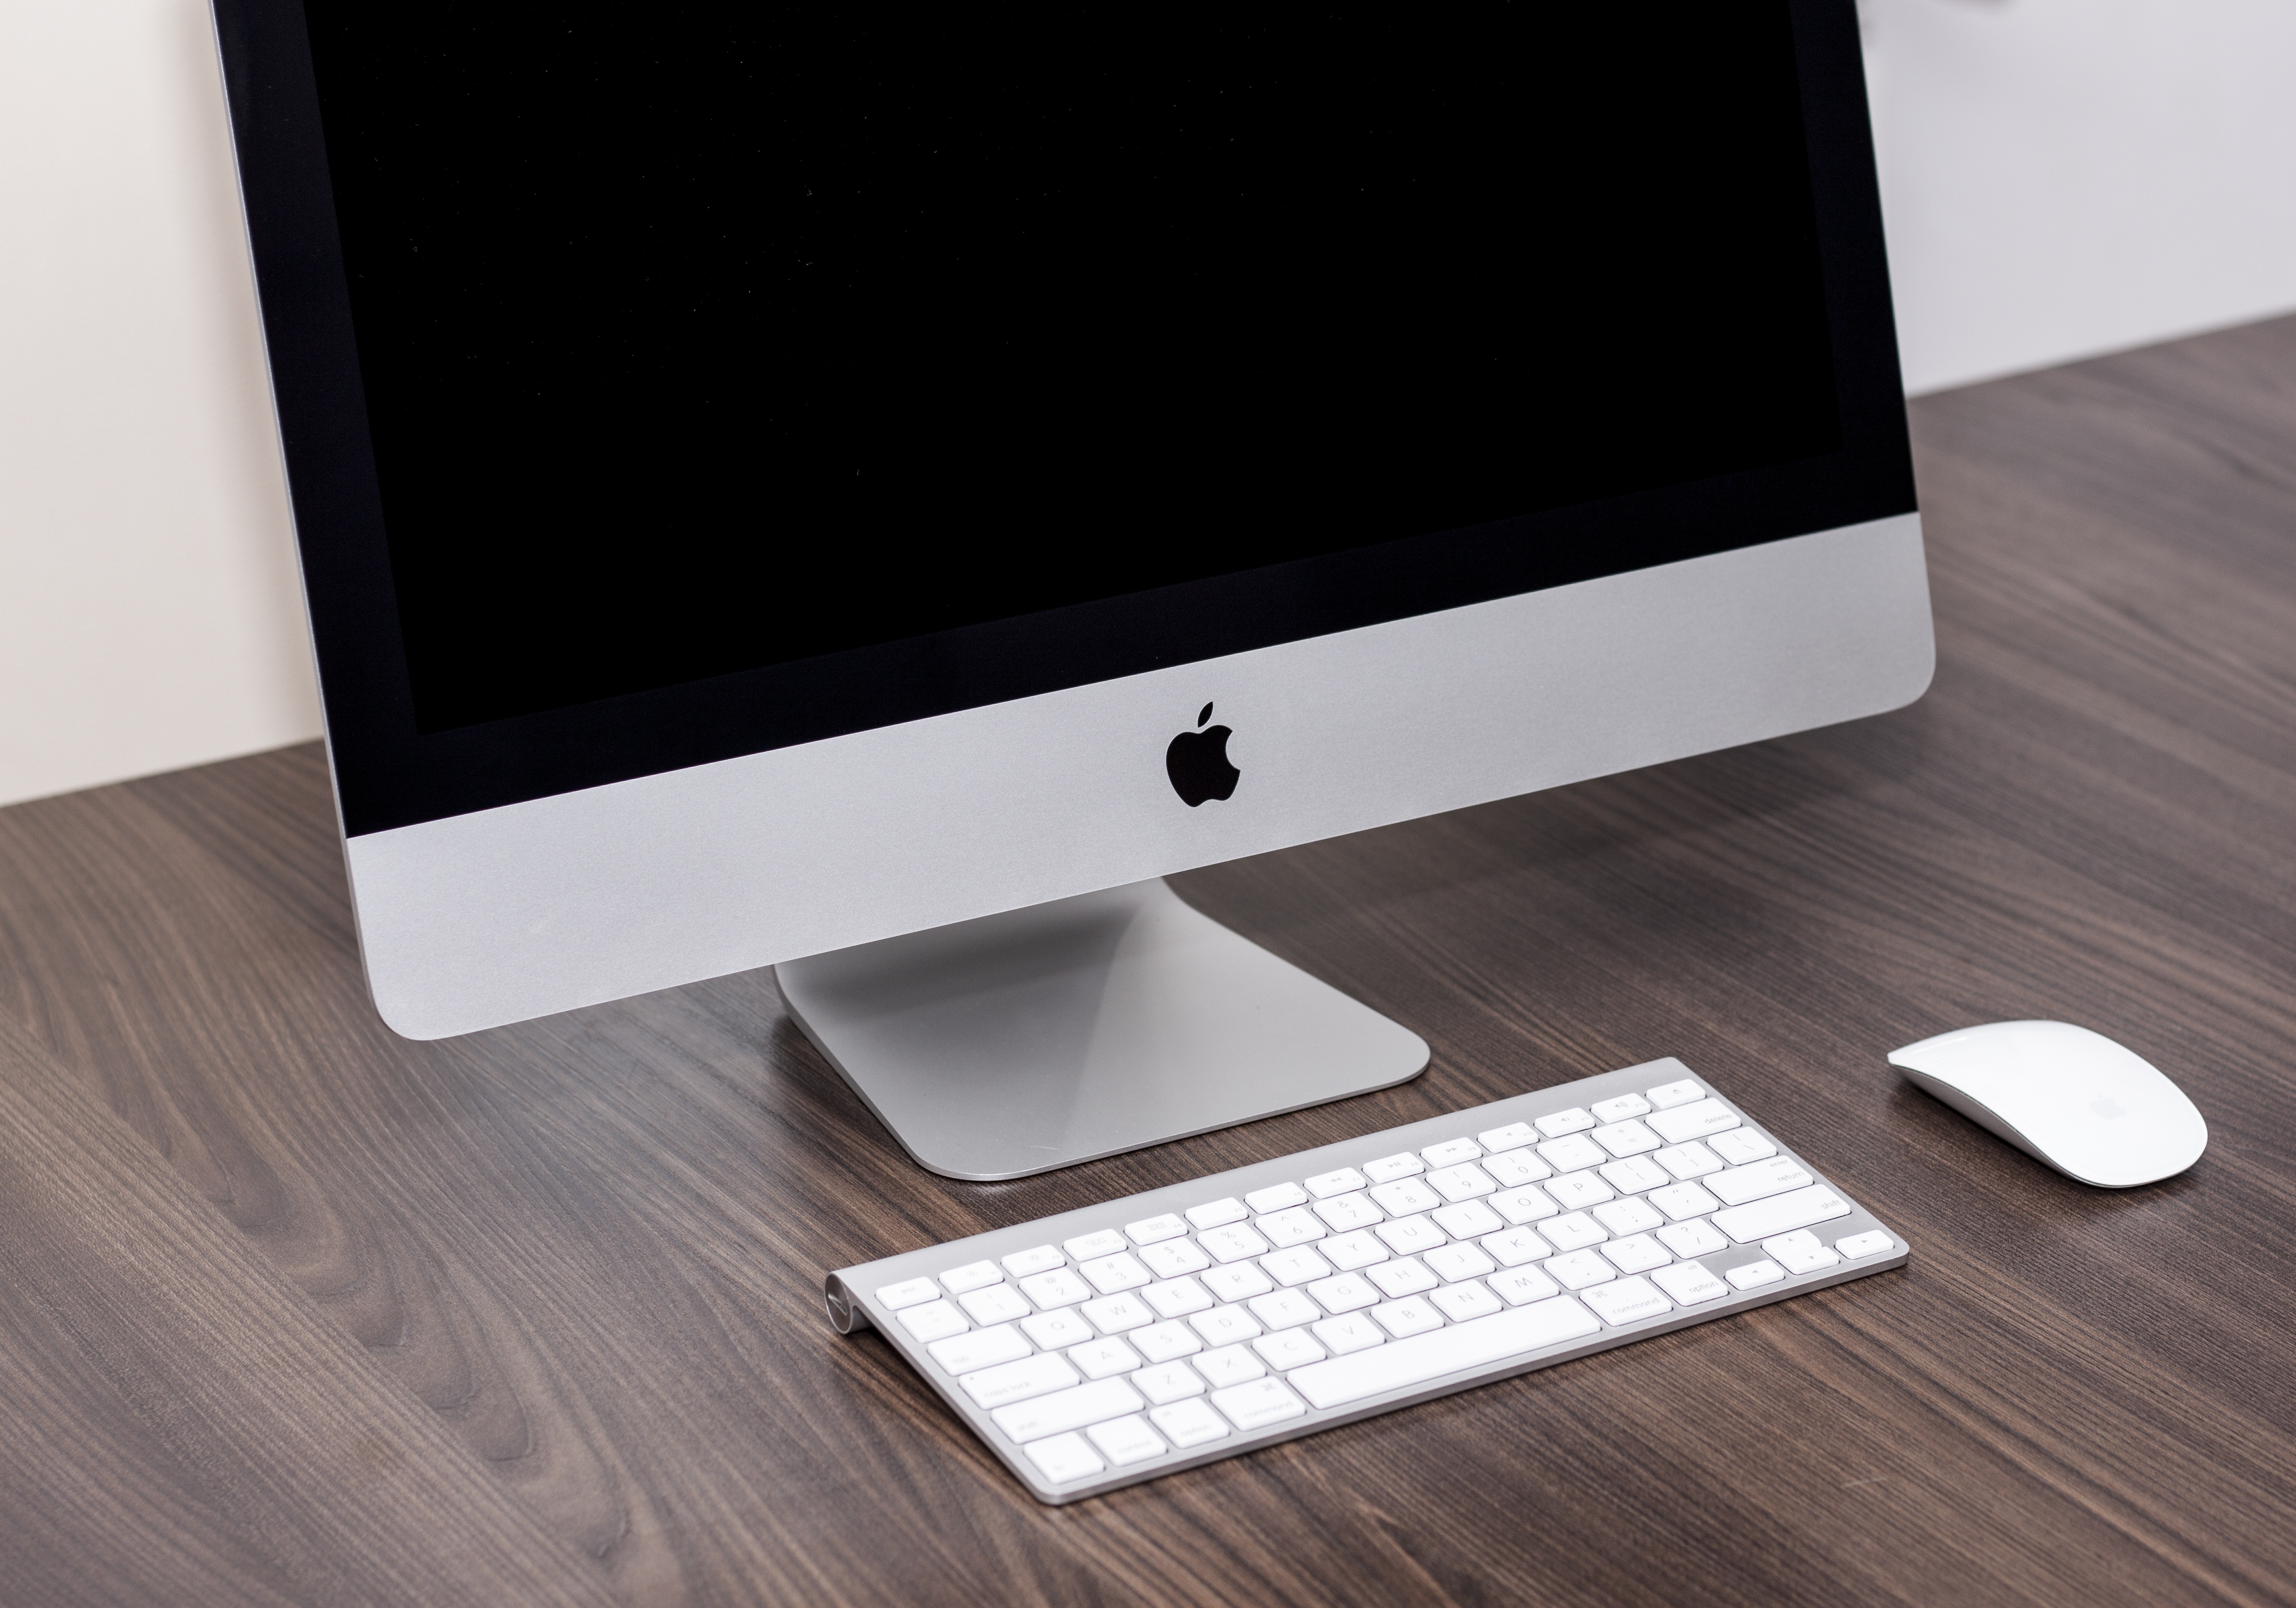
computer, work, table, keyboard, technology, mouse, equipment, business, furniture, apple inc, monitor, programming, brand, product, designer, project, electronics, imac, design, pc, it, multimedia, lab, monitors, work desk, mockup, electronic equipment, computer equipment, desktop computer, personal computer, computer monitor, computer lab, electronic device, computer hardware, display device